Derrinallum

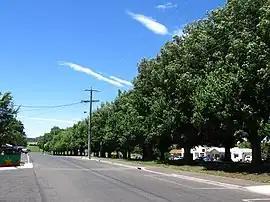
Avenue on main street

Derrinallum is a town in Victoria, Australia, located on the Hamilton Highway, in the Corangamite Shire. The town is the centre for the surrounding farming community and lies at the foot of Mount Elephant. Mount Elephant is a 380 m-high conical breached scoria cone formed by an dormant volcano.